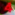
Number: 4